Western Illinois University

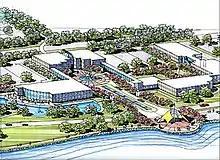
An artist's rendition of WIU-QC

Classes first began on campus on September 23, 1902 with 229 students enrolled. Founders’ Day is celebrated on campus every September 23 to mark this event.